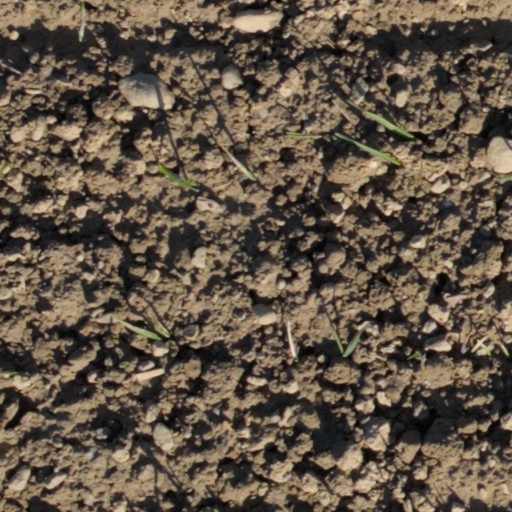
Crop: wheat